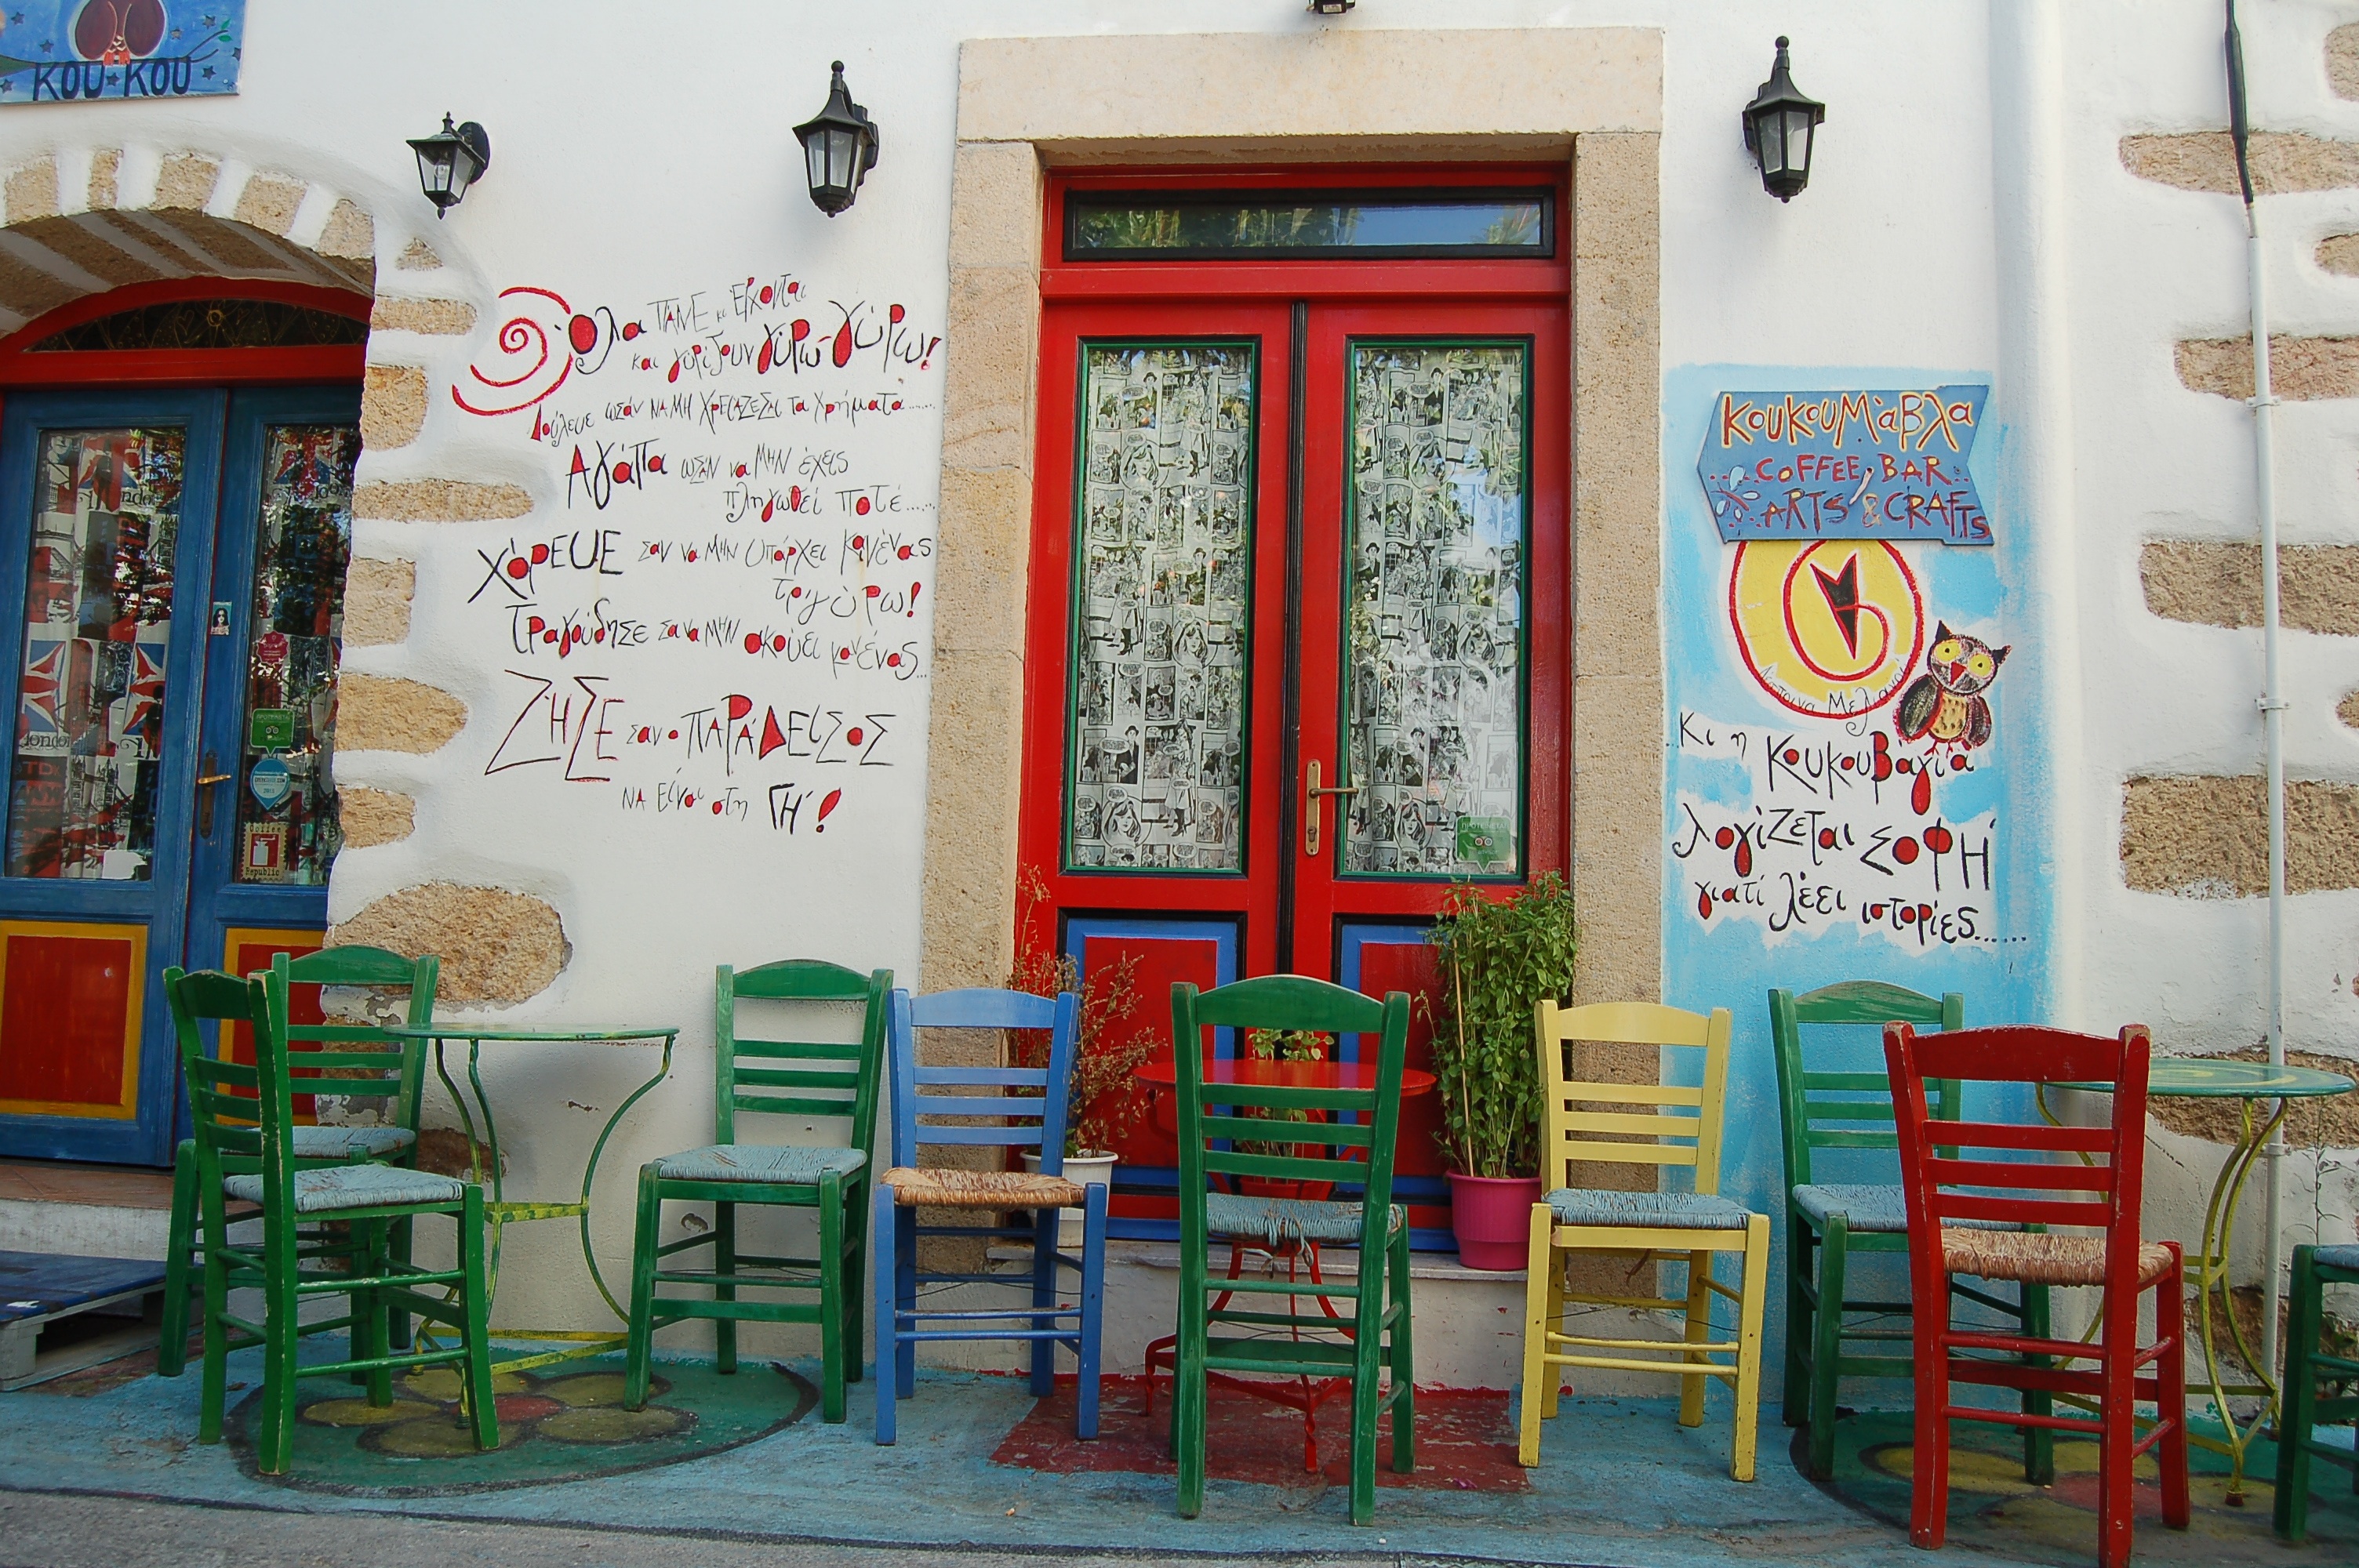
color, interior design, art